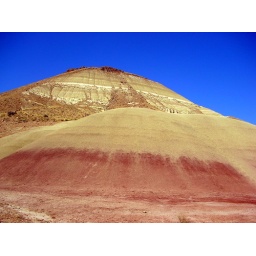
The Painted Hills are part of the John Day fossil beds national monument and are located in central Oregon.